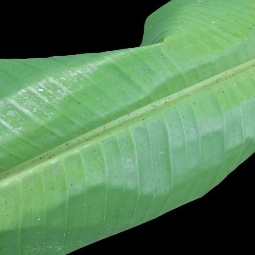
Label: Calcium